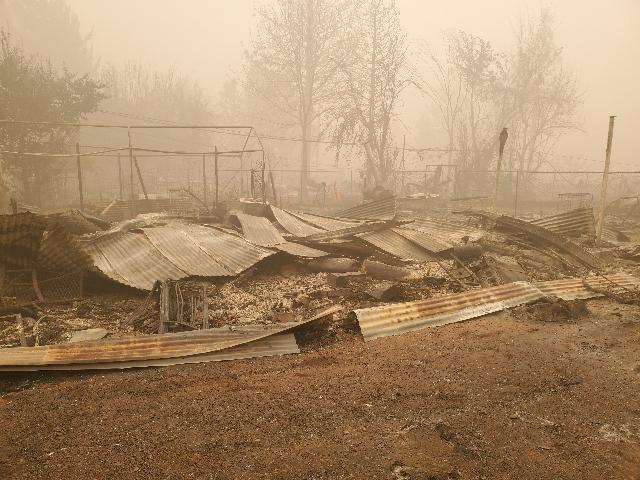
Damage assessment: destroyed